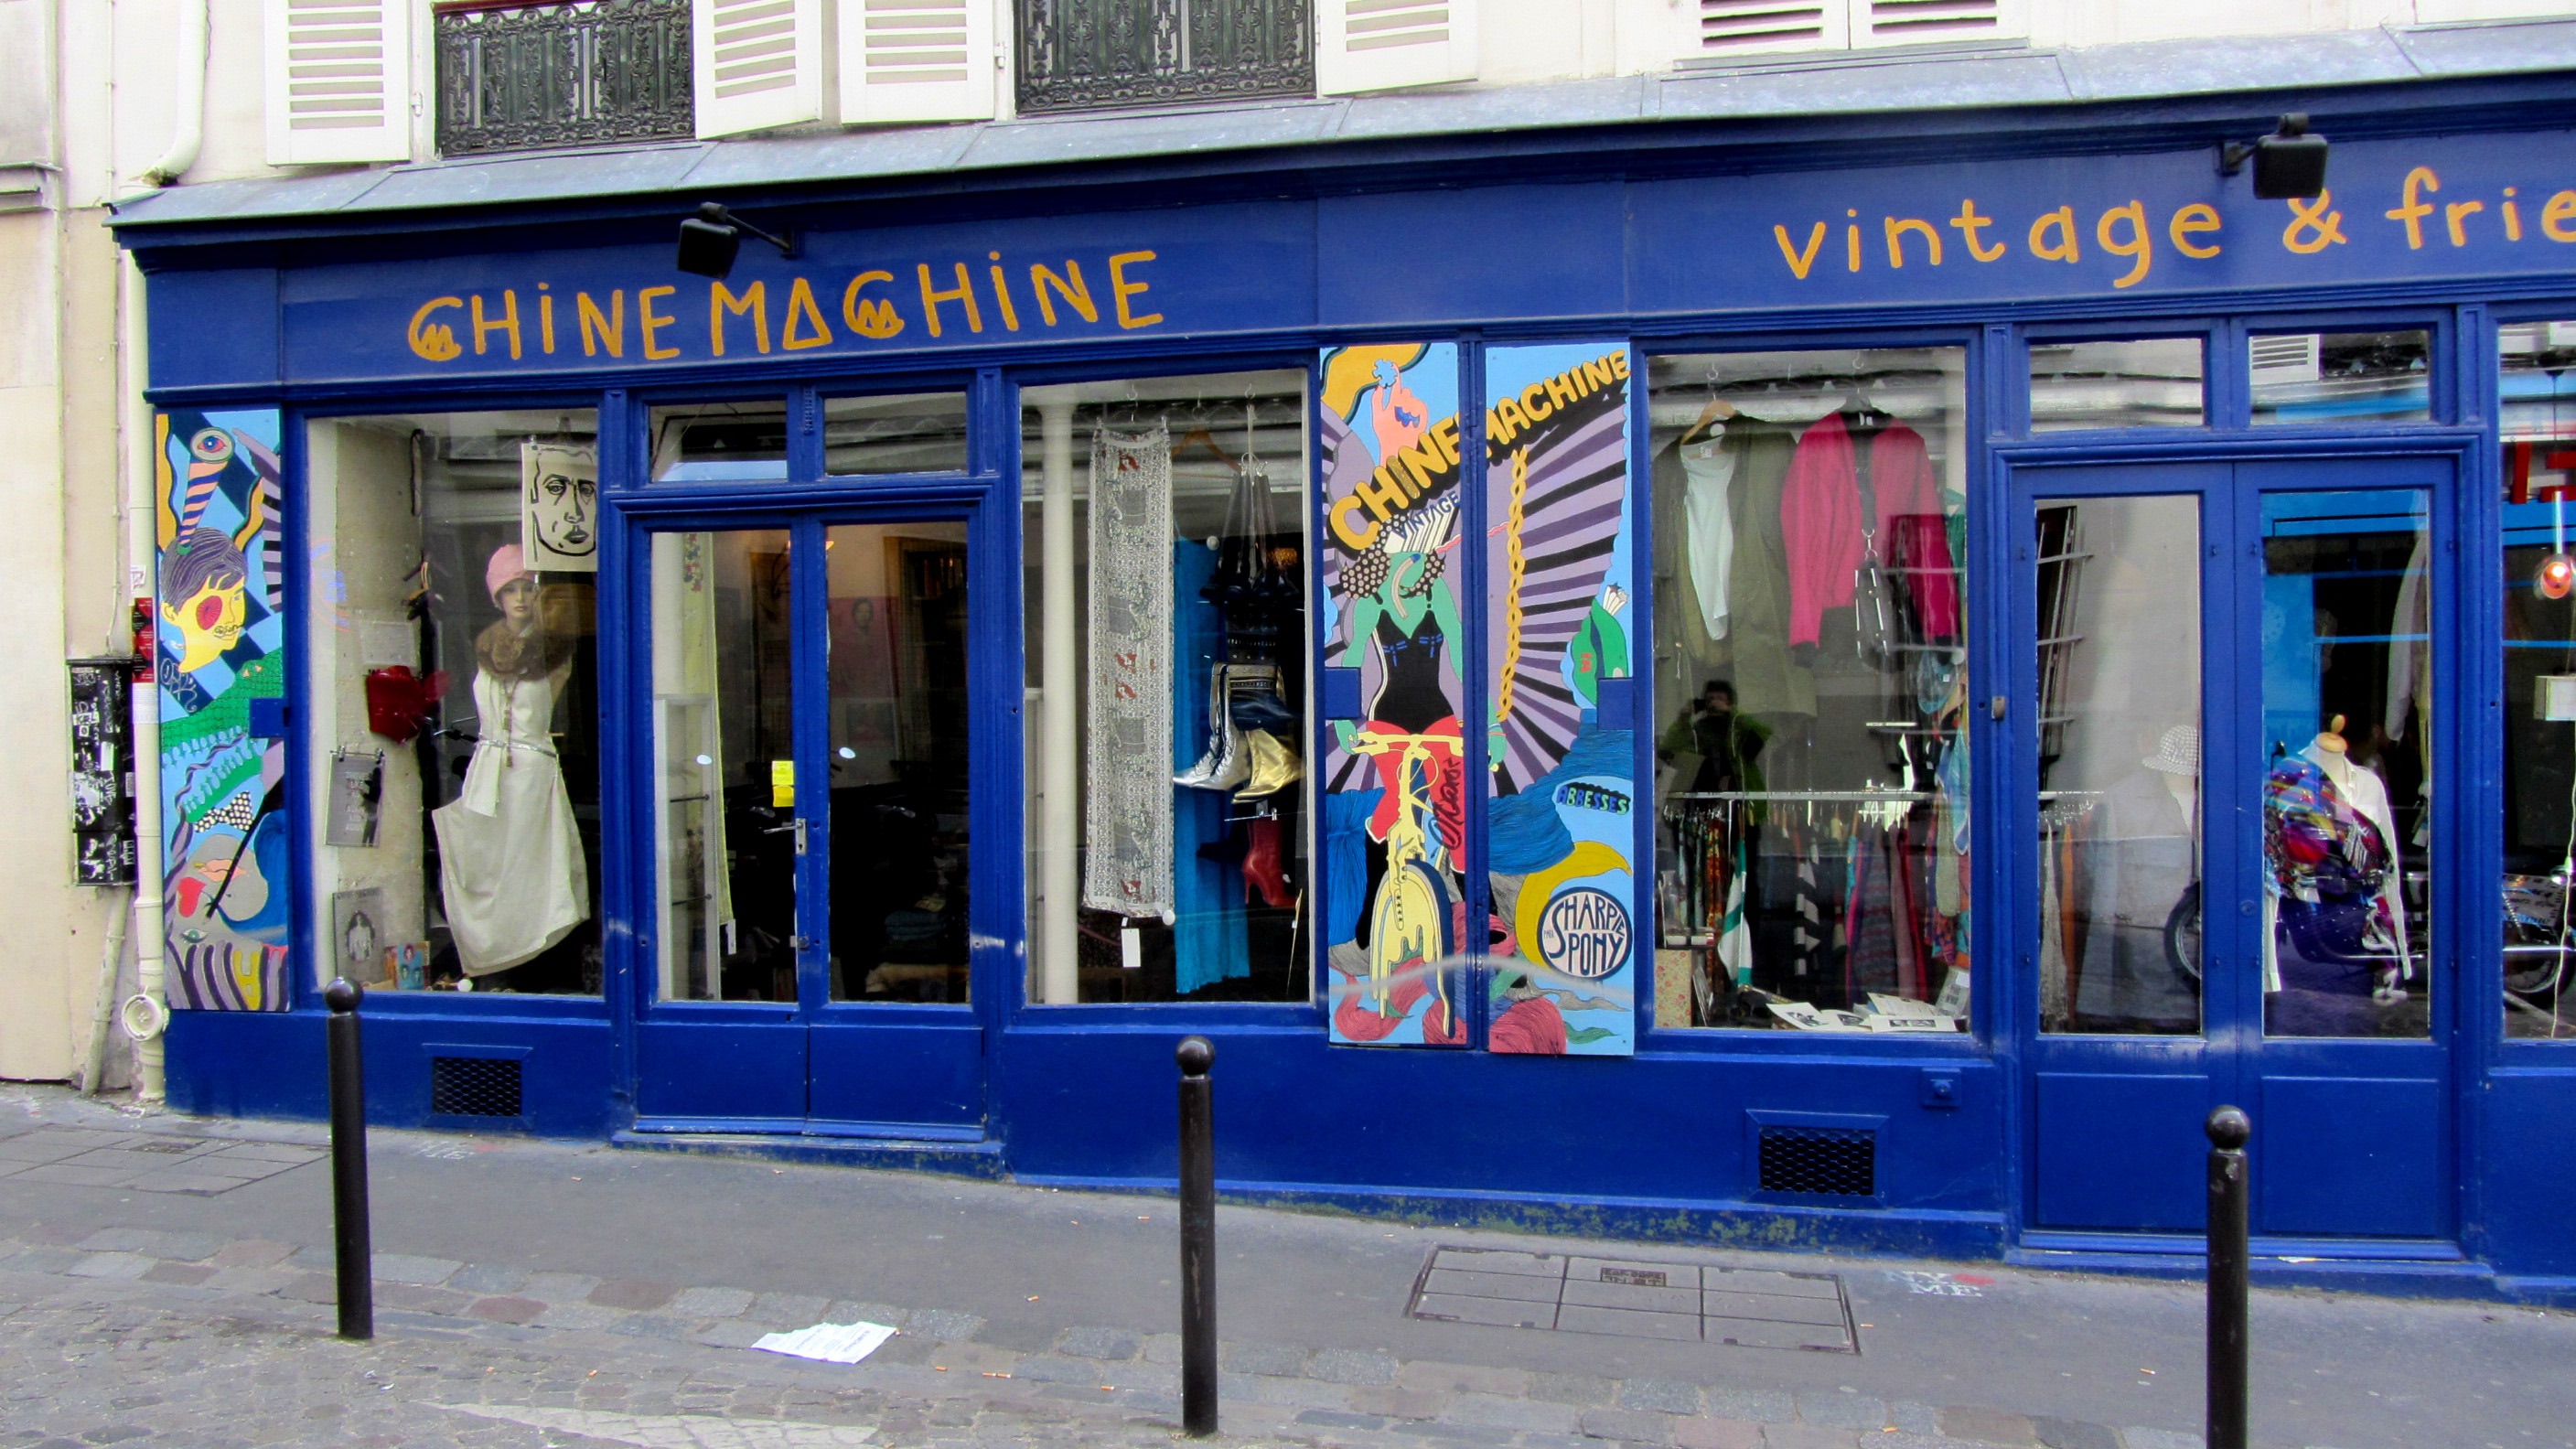
street, paris, france, facade, shopping, montmartre, retail, old business